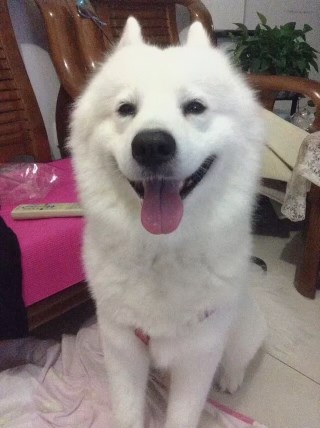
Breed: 2192-n000088-Samoyed